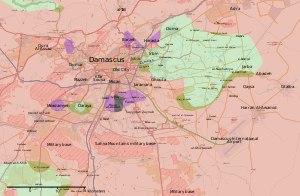
La bataille de la Ghouta orientale se déroule entre 2012 et 2018 pendant la guerre civile syrienne. Elle débute à l'été 2012 après la défaite des rebelles à la bataille de Damas et l'échec de leur offensive visant à prendre le contrôle de la capitale. Les combats se poursuivent alors aux alentours de Damas, dans les quartiers périphériques, les villes et les villages de la Ghouta. En 2013, les rebelles se retrouvent encerclés dans plusieurs poches : la principale se situant à l'est avec la ville de Douma et dans les quartiers de Qaboun, Barzeh et Jobar. Au sud, les insurgés résistent principalement dans les quartiers de Qadam, Beit Sahem et Yalda et dans les villes de Daraya, Yarmouk, Al-Hajar al-Aswad et de Mouadamiyat al-Cham.